Chilton Club

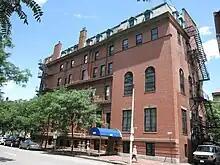
Chilton Club

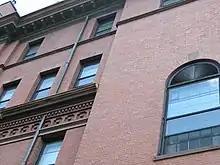
Chilton Club

The Chilton Club is a private social club established in 1910, in the Back Bay area of Boston, Massachusetts. Founded by Pauline Revere Thayer, the club was intended in part as a counterpoint to the Mayflower Club. The club was named after Mary Chilton because she had been the first woman to step out of the Mayflower.